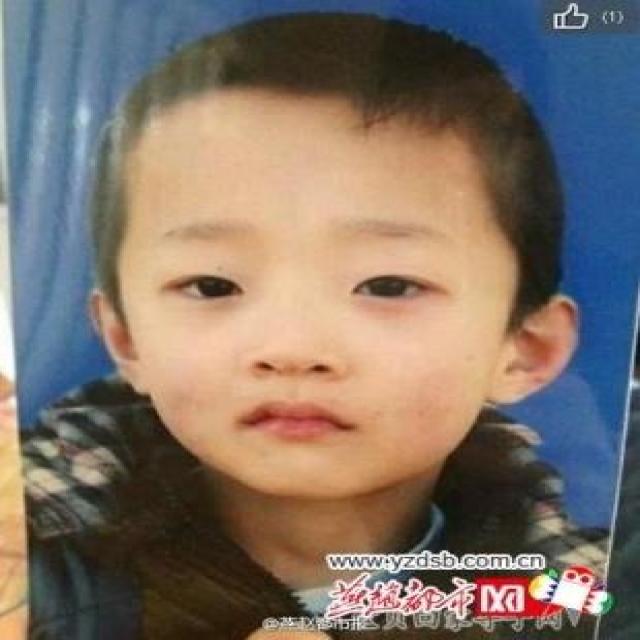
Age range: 0-12